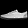
Label: Sneaker